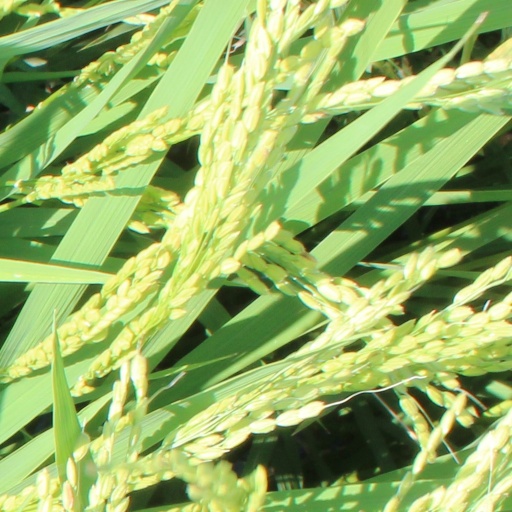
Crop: rice